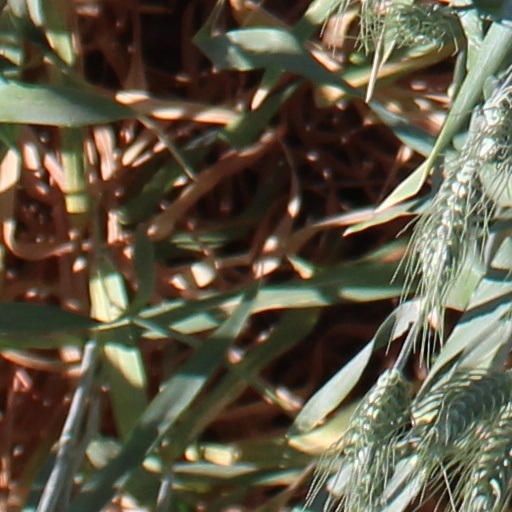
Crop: wheat